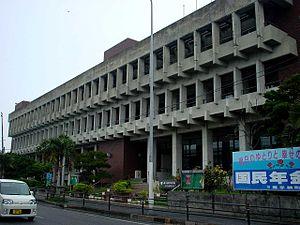
Kadena est un bourg du district de Nakagami, situé dans la préfecture d'Okinawa, au Japon. Son nom okinawaïen est Kadina.